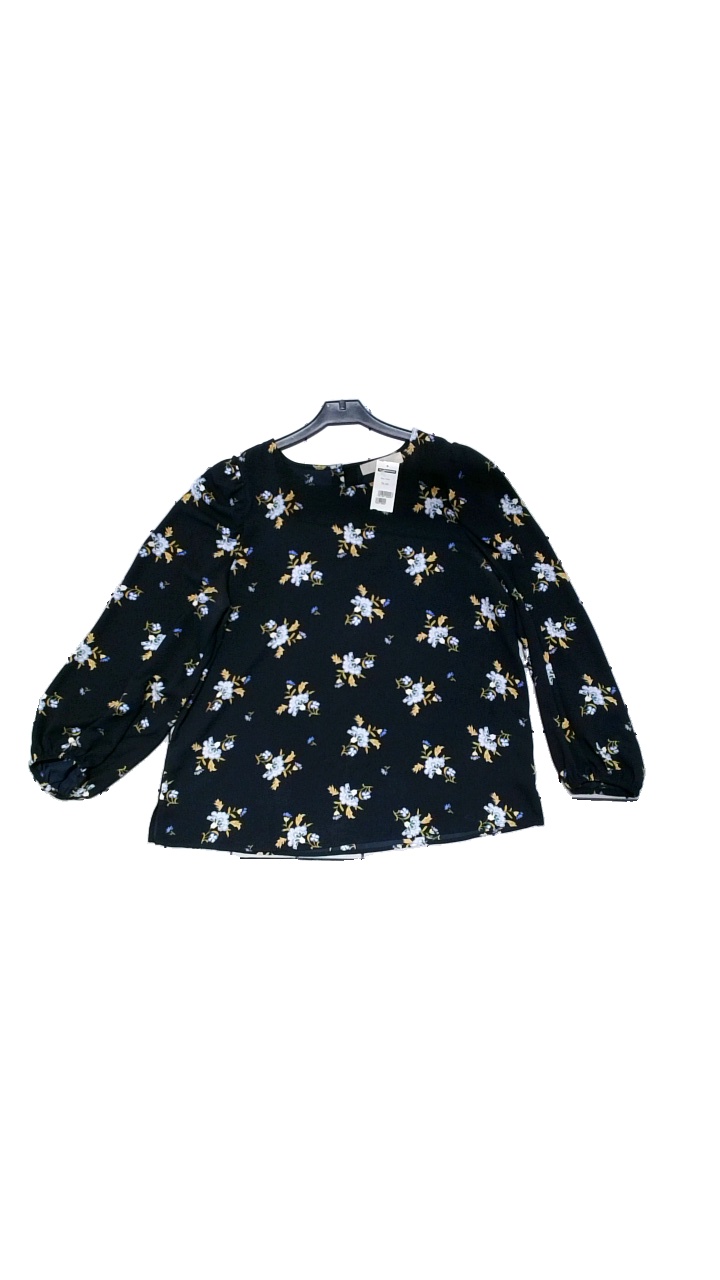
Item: Blouse (Ladies)
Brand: Loft
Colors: Multicolor, Blue, Orange
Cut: Regular, Loose
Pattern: Geometric print
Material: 100% polyester
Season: All
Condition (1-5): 4
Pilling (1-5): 5
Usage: Reuse
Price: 50-100